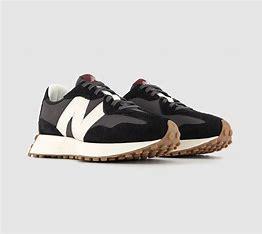
Brand: New
Model: Balance New Balance 327 Marathon